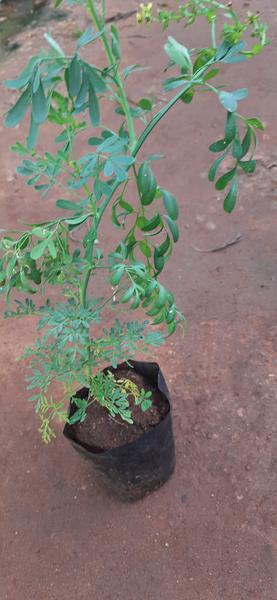
Plant: Nagadali